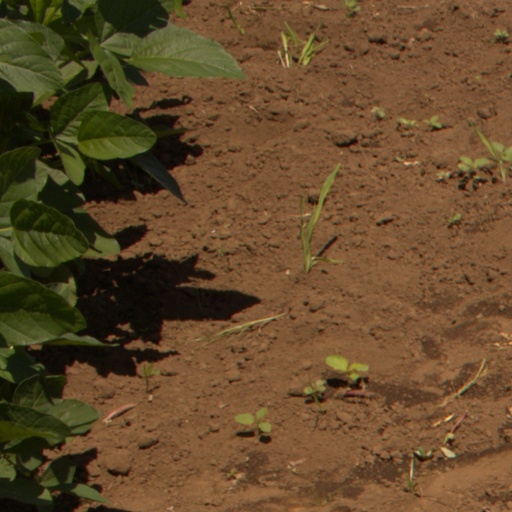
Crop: soybean